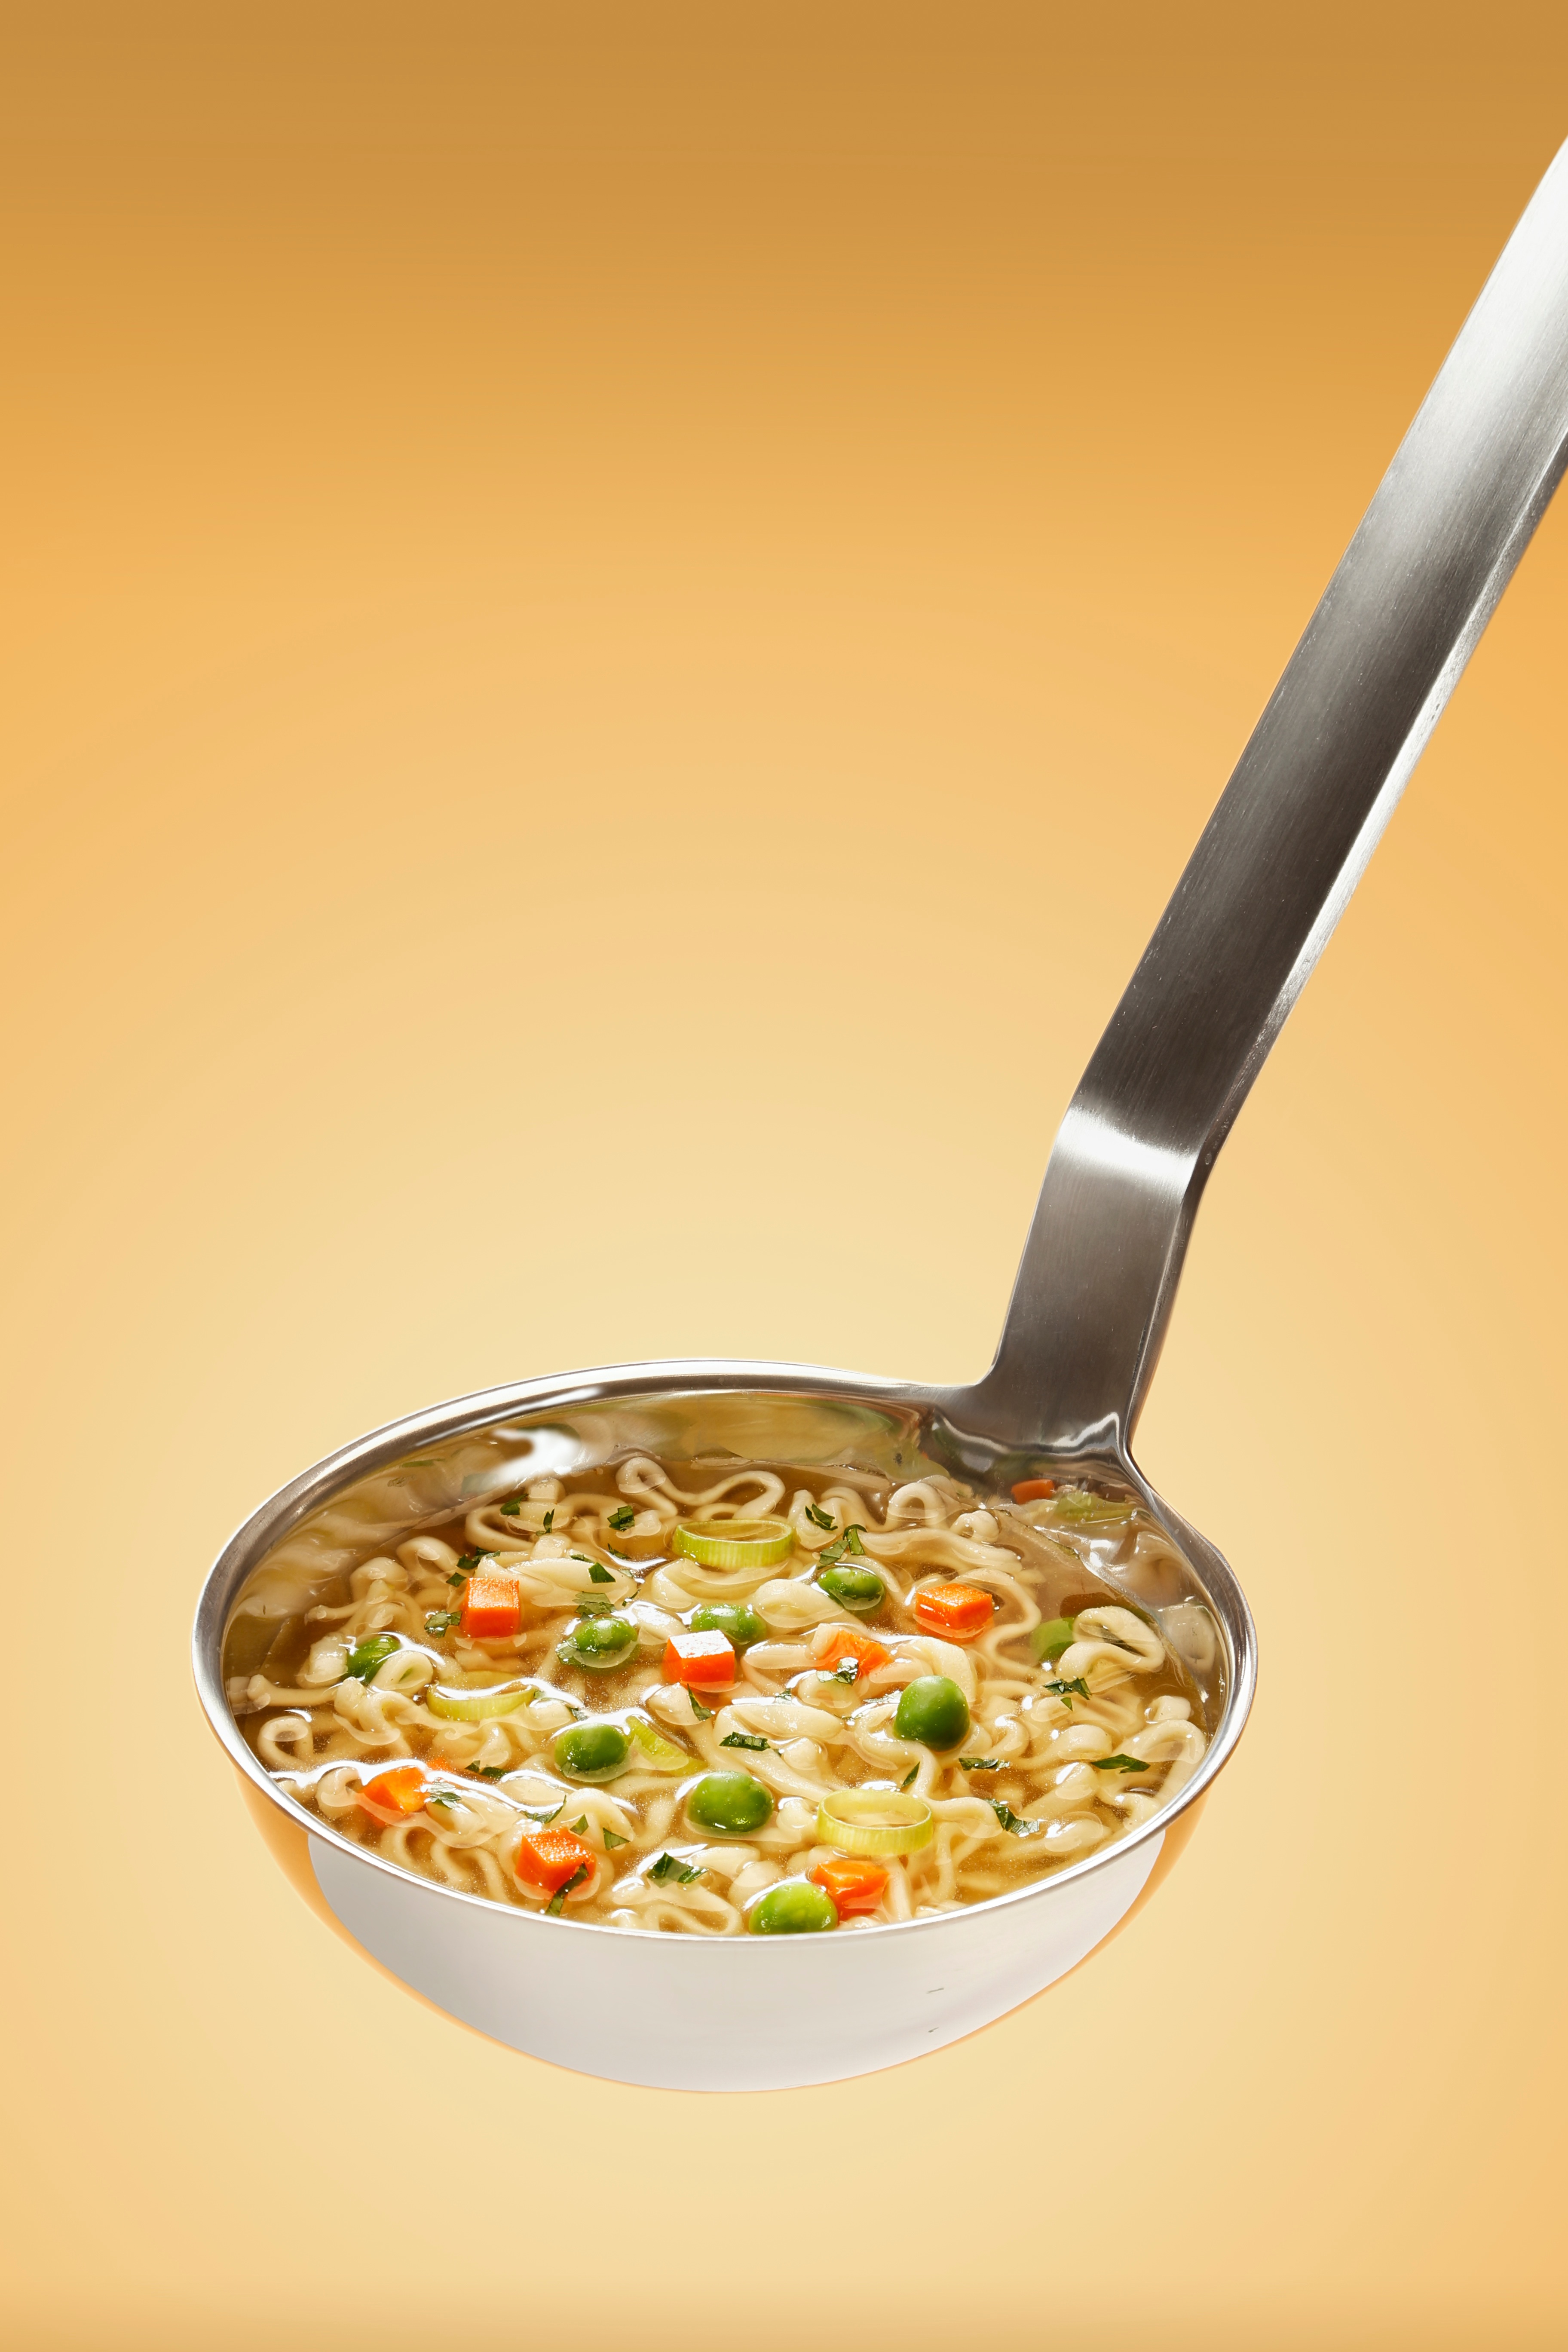
dish, meal, food, produce, vegetable, breakfast, cuisine, carrot, noodle, cereal, ladle, vegetarian food